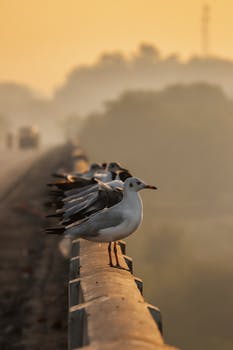
Label: No Watermark